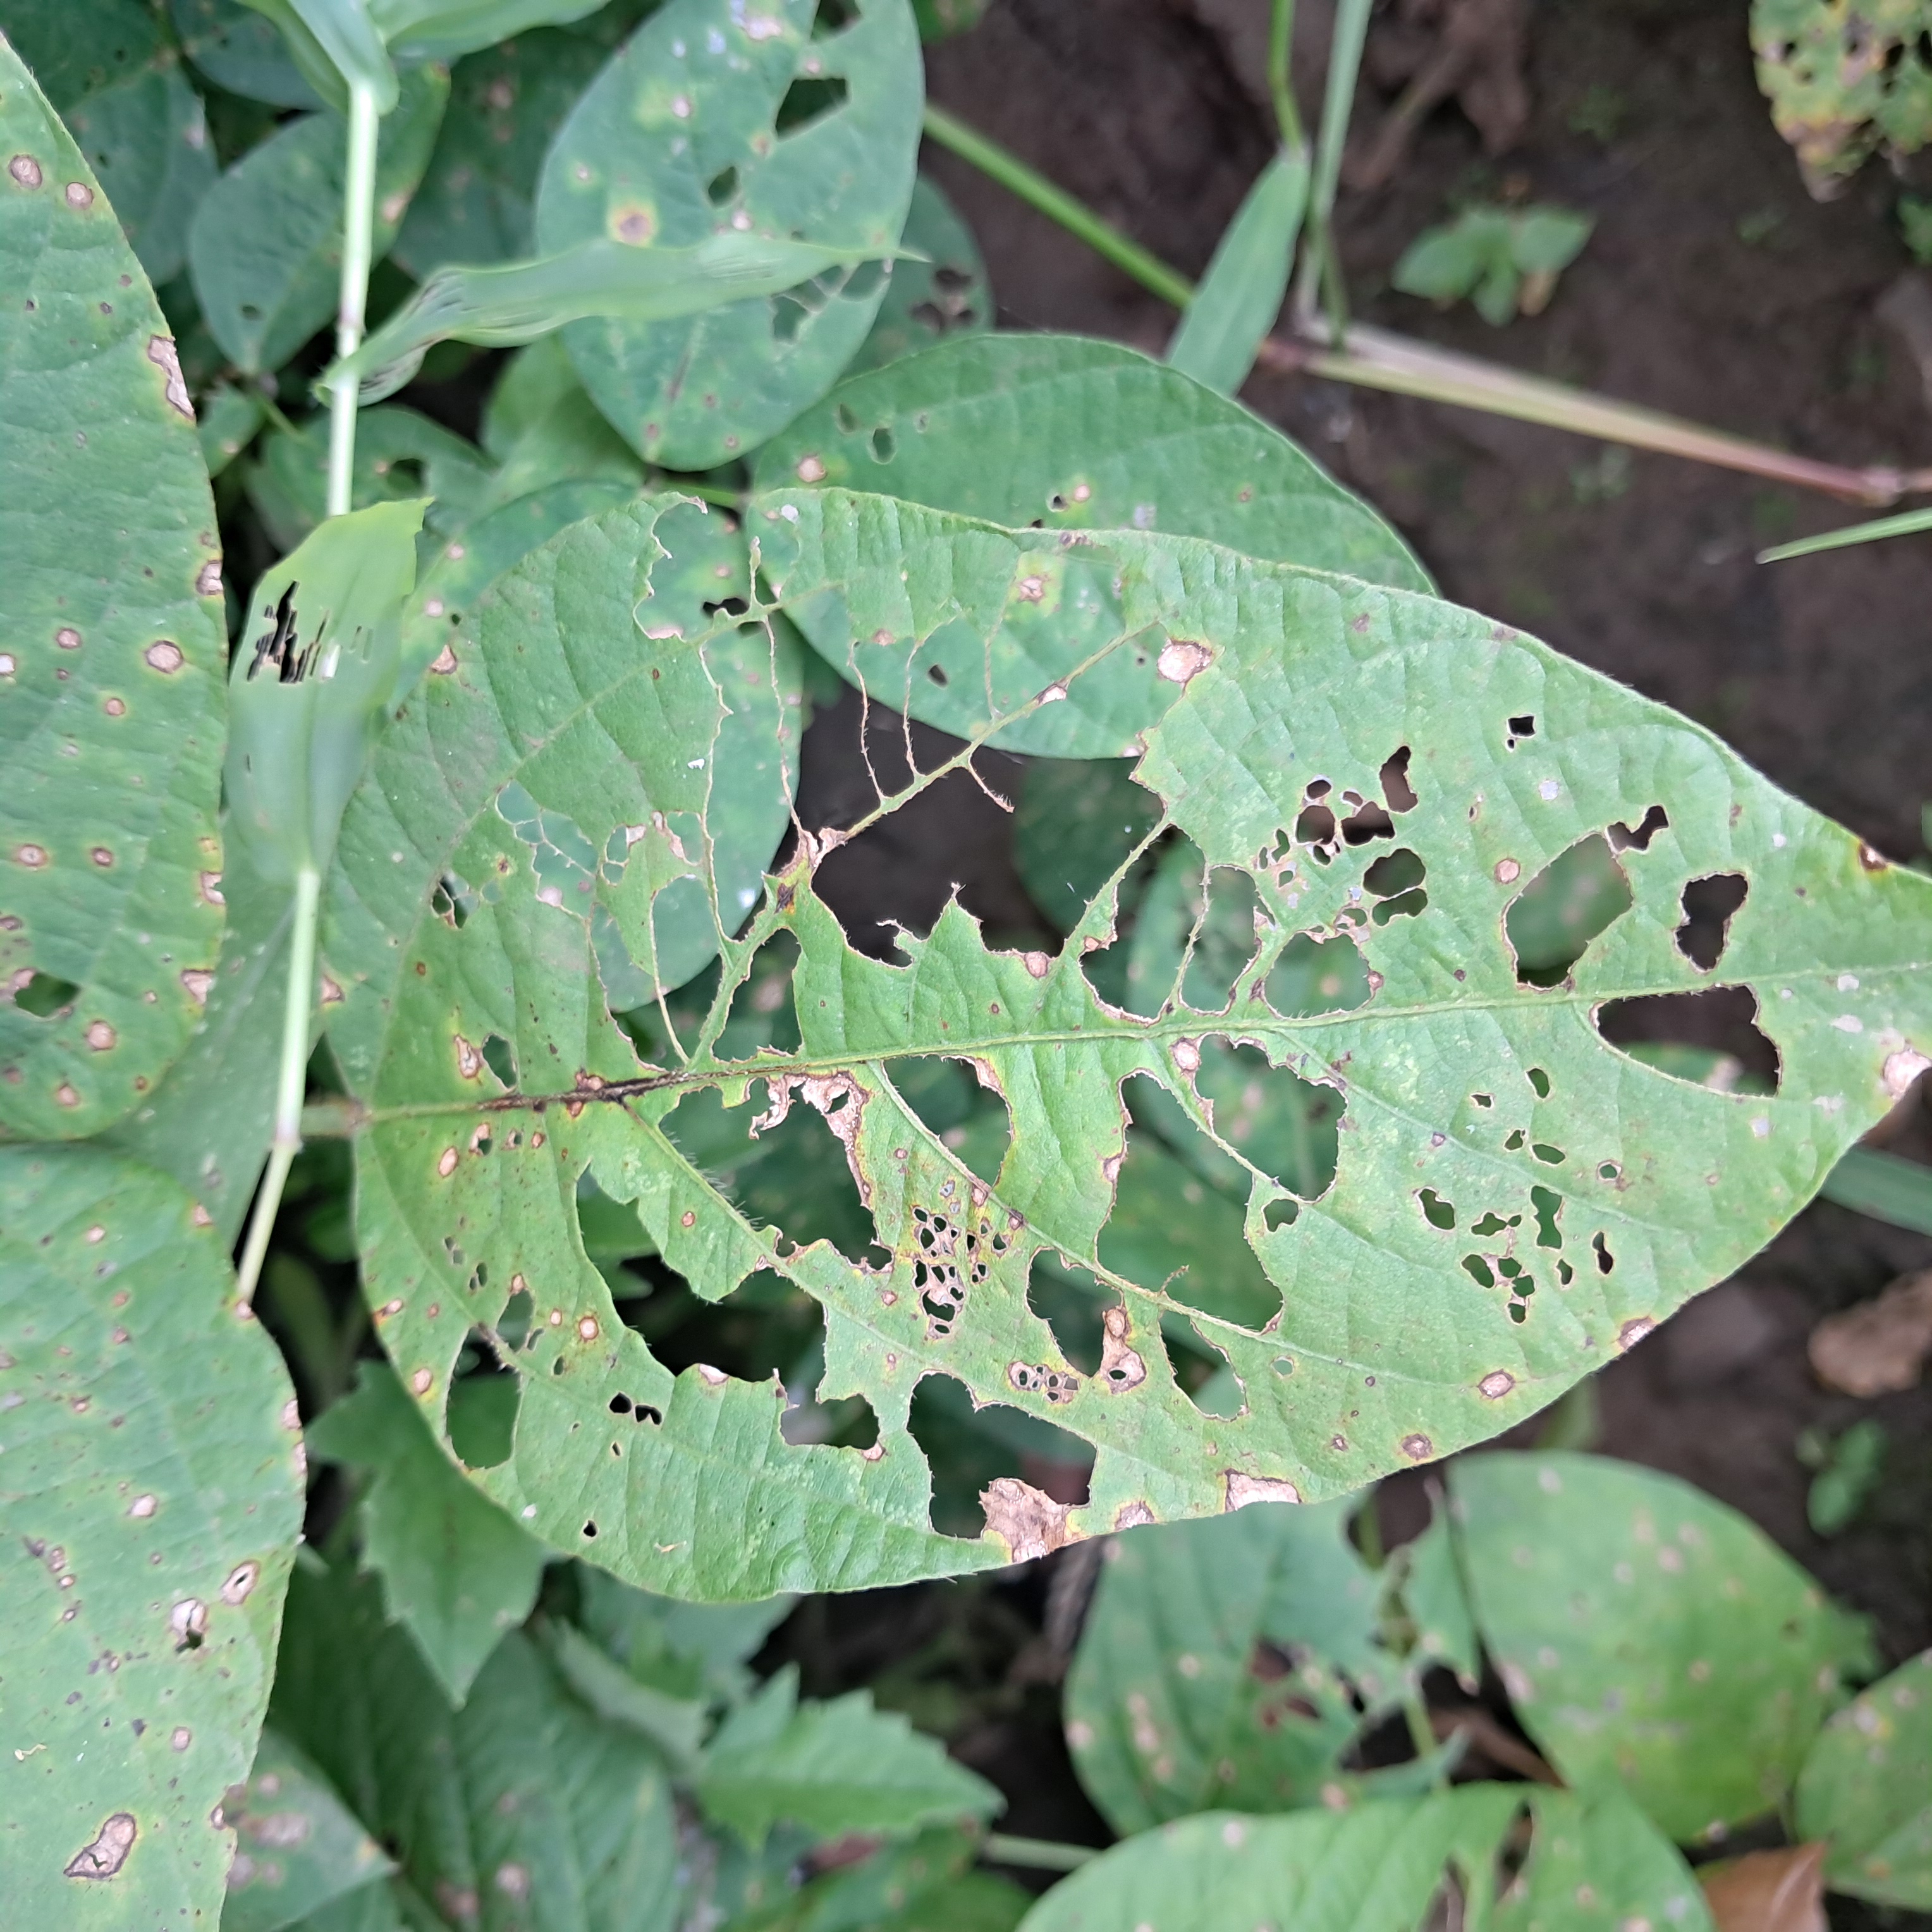
Label: Caterpillar_Semilooper_Pest